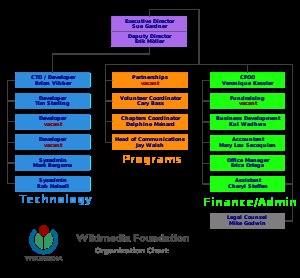
Wikimedia Foundation, Inc. est une organisation à but non lucratif régie par les lois de l'État de Floride aux États-Unis chargée de centraliser certains aspects administratifs du mouvement Wikimédia dans sa globalité. Son existence officielle a été annoncée le 20 juin 2003, par Jimmy Wales, cofondateur de Wikipédia. Elle est souvent appelée la fondation Wikimedia en français.